Eugene Ormandy

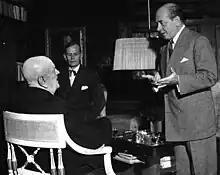
Ormandy visited Finland several times. Here he is seen in 1951 with Jean Sibelius (left) and Nils-Eric Ringbom in Sibelius' home, Ainola.

Eugene Ormandy (born Jenő Blau; November 18, 1899 – March 12, 1985) was a Hungarian-born American conductor and violinist, best known for his association with the Philadelphia Orchestra, as its music director. His 44-year association with the orchestra is one of the longest enjoyed by any conductor with any American orchestra. Ormandy made numerous recordings with the orchestra, and as guest conductor with European orchestras, and achieved three gold records and two Grammy Awards. His reputation was as a skilled technician and expert orchestral builder.